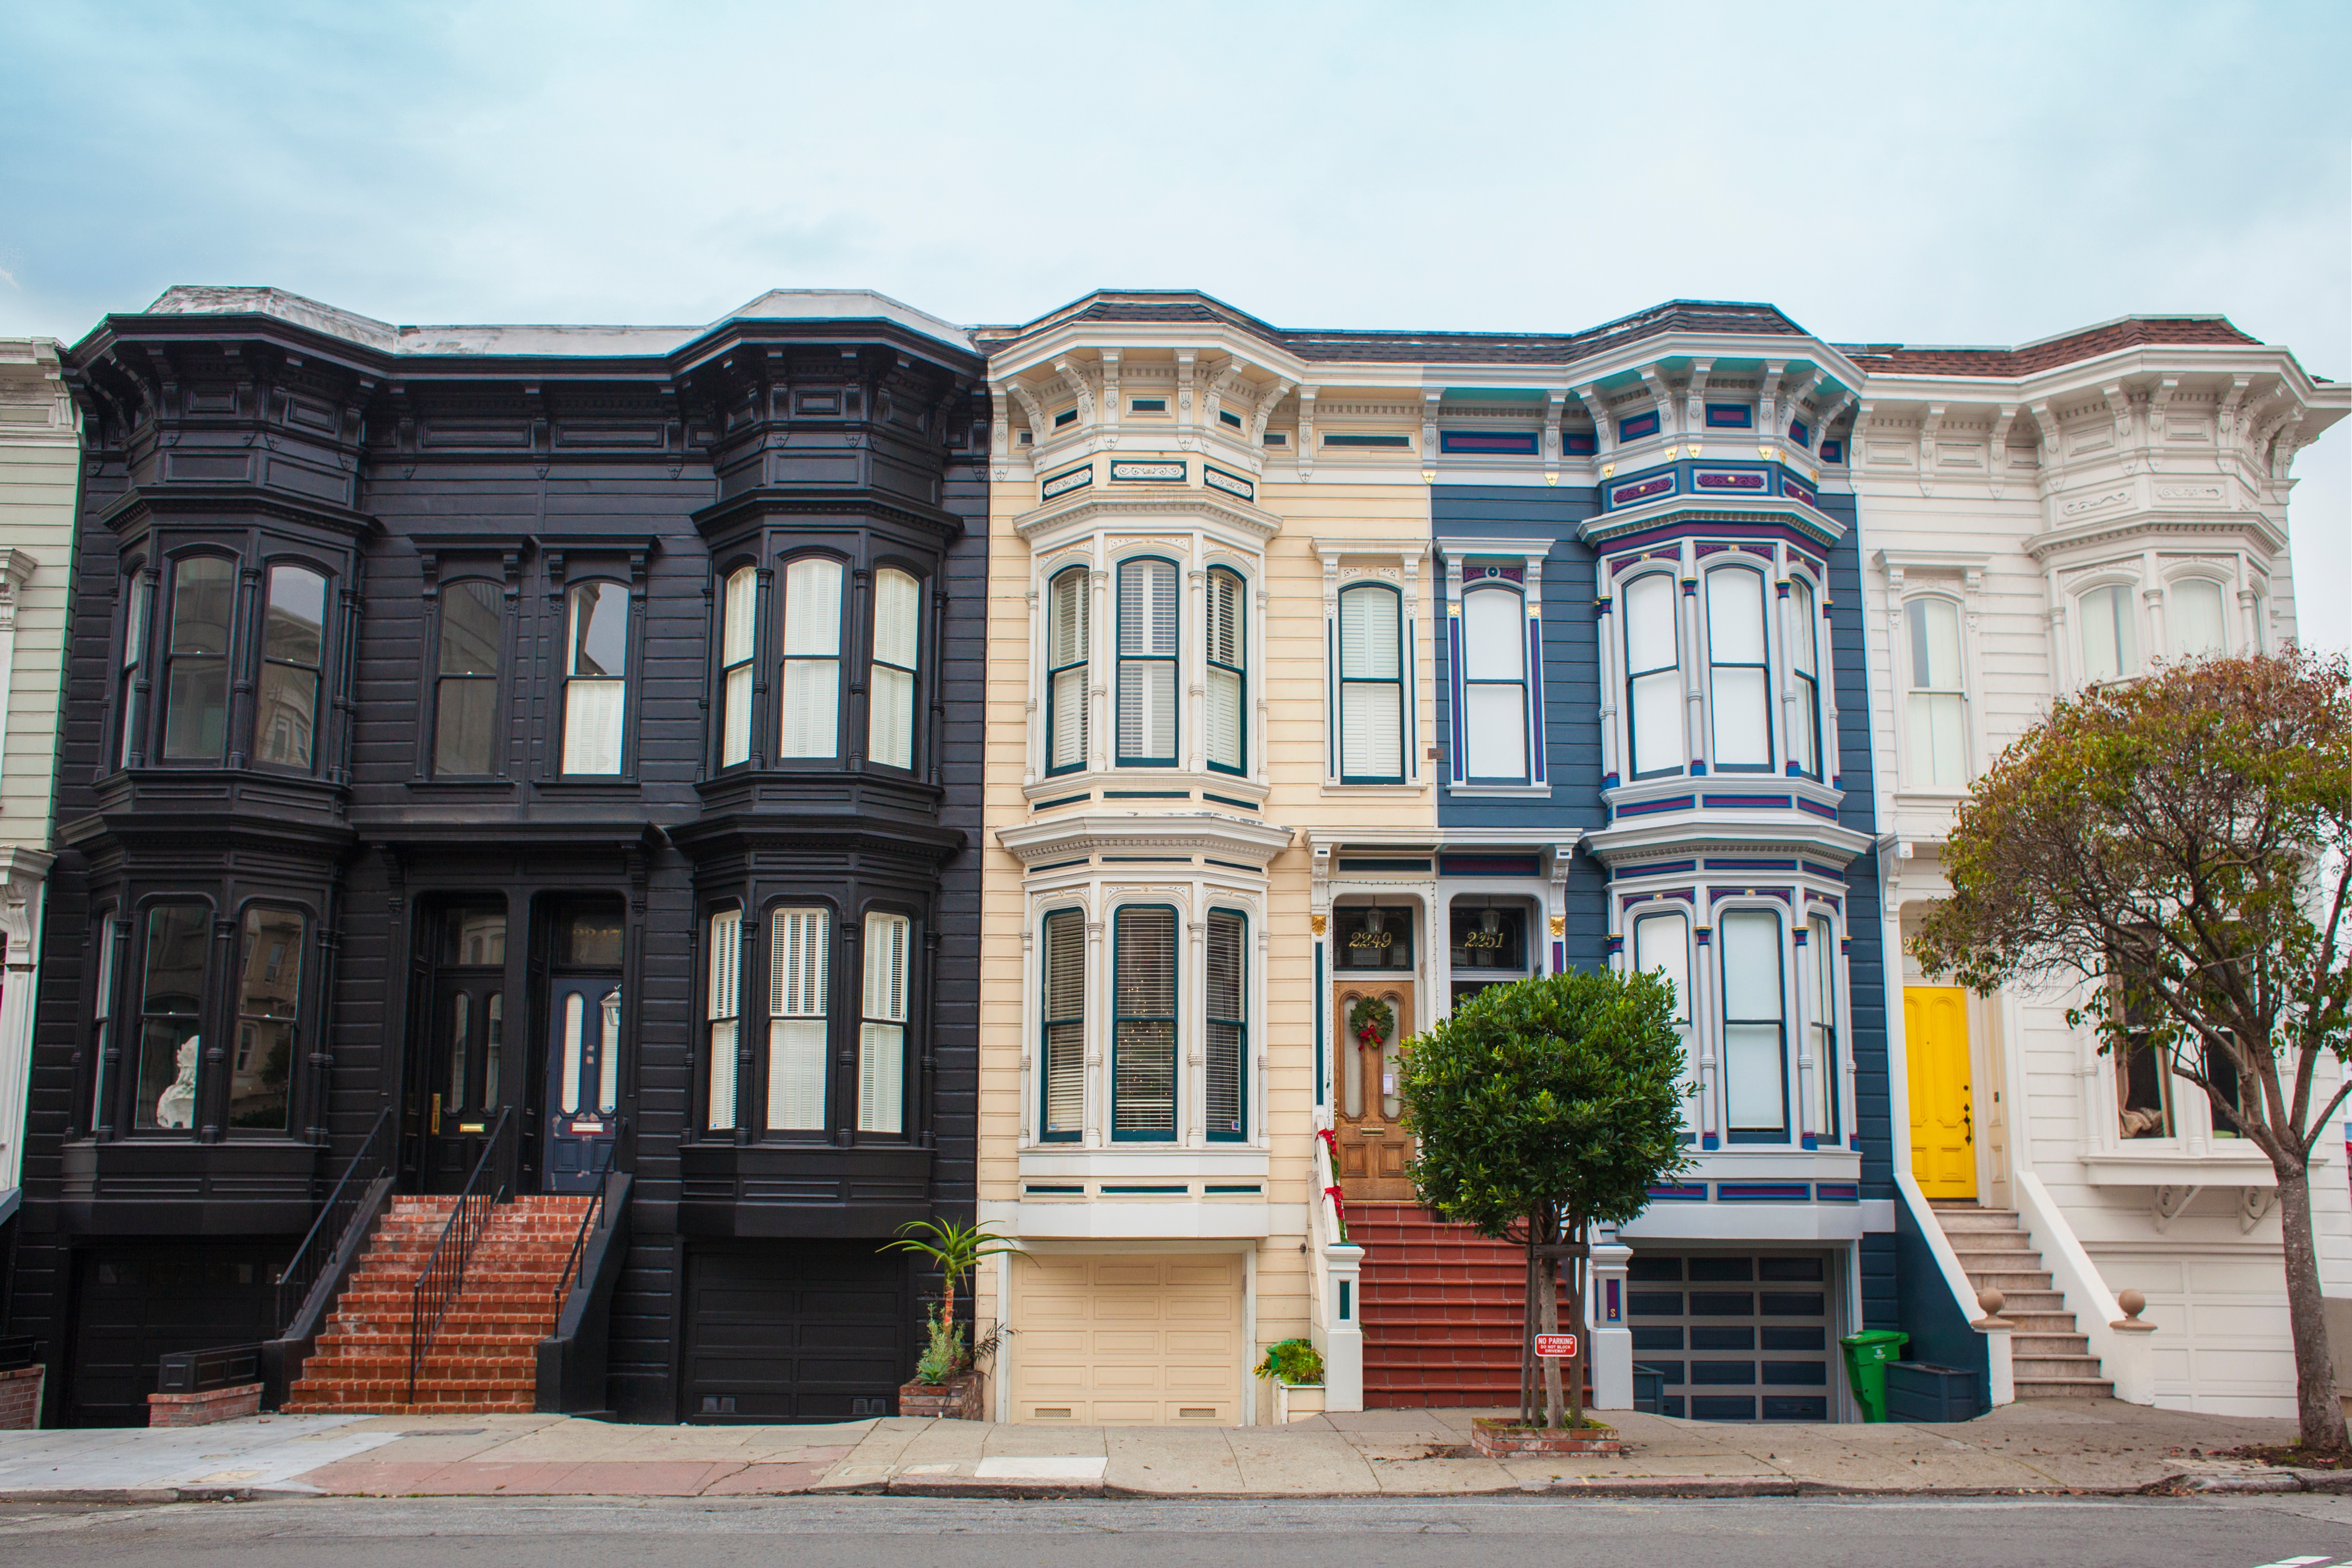
architecture, mansion, house, building, palace, city, home, downtown, plaza, landmark, facade, residence, dwelling, estate, condominium, neighbourhood, urban area, residential area